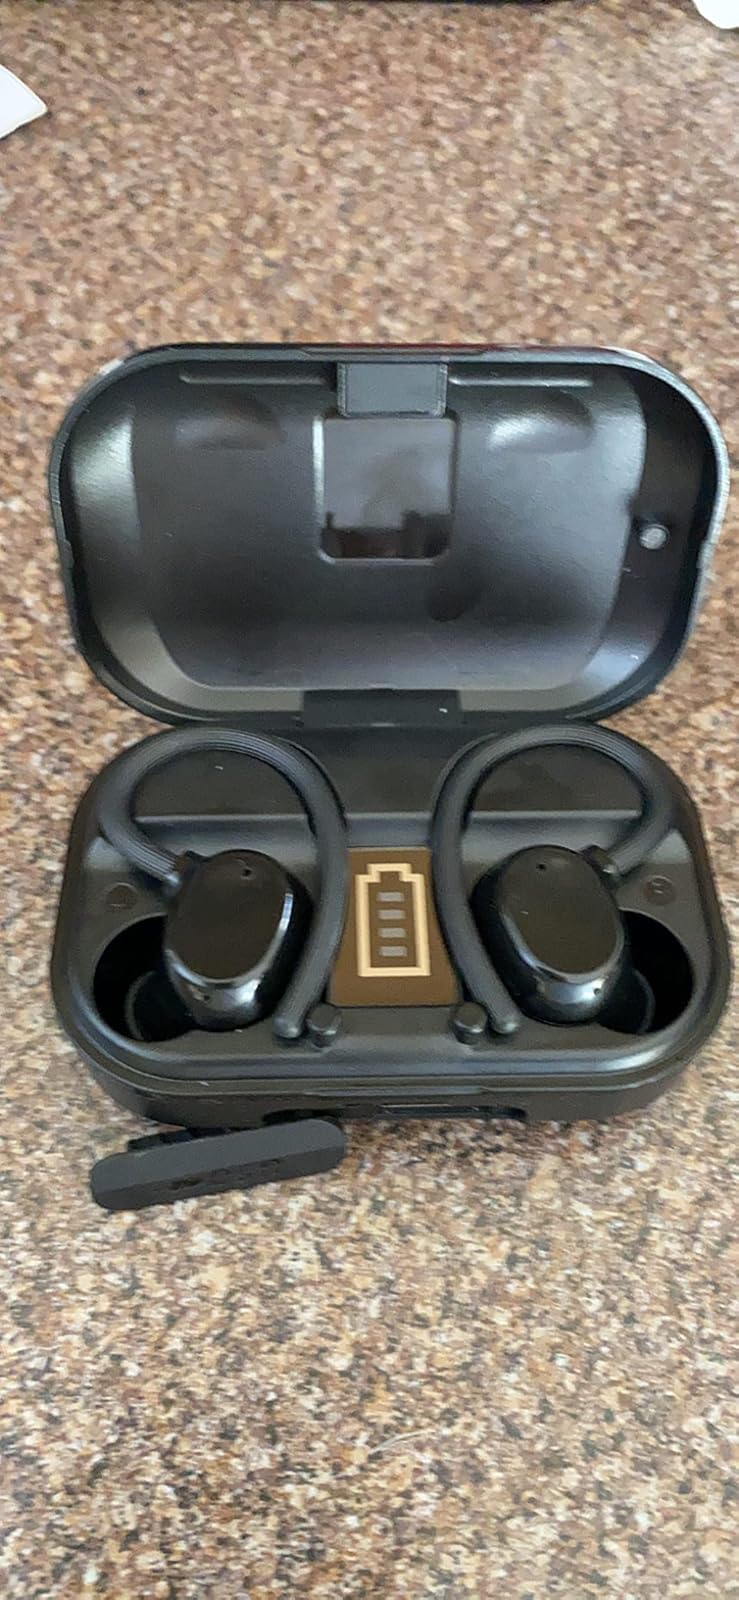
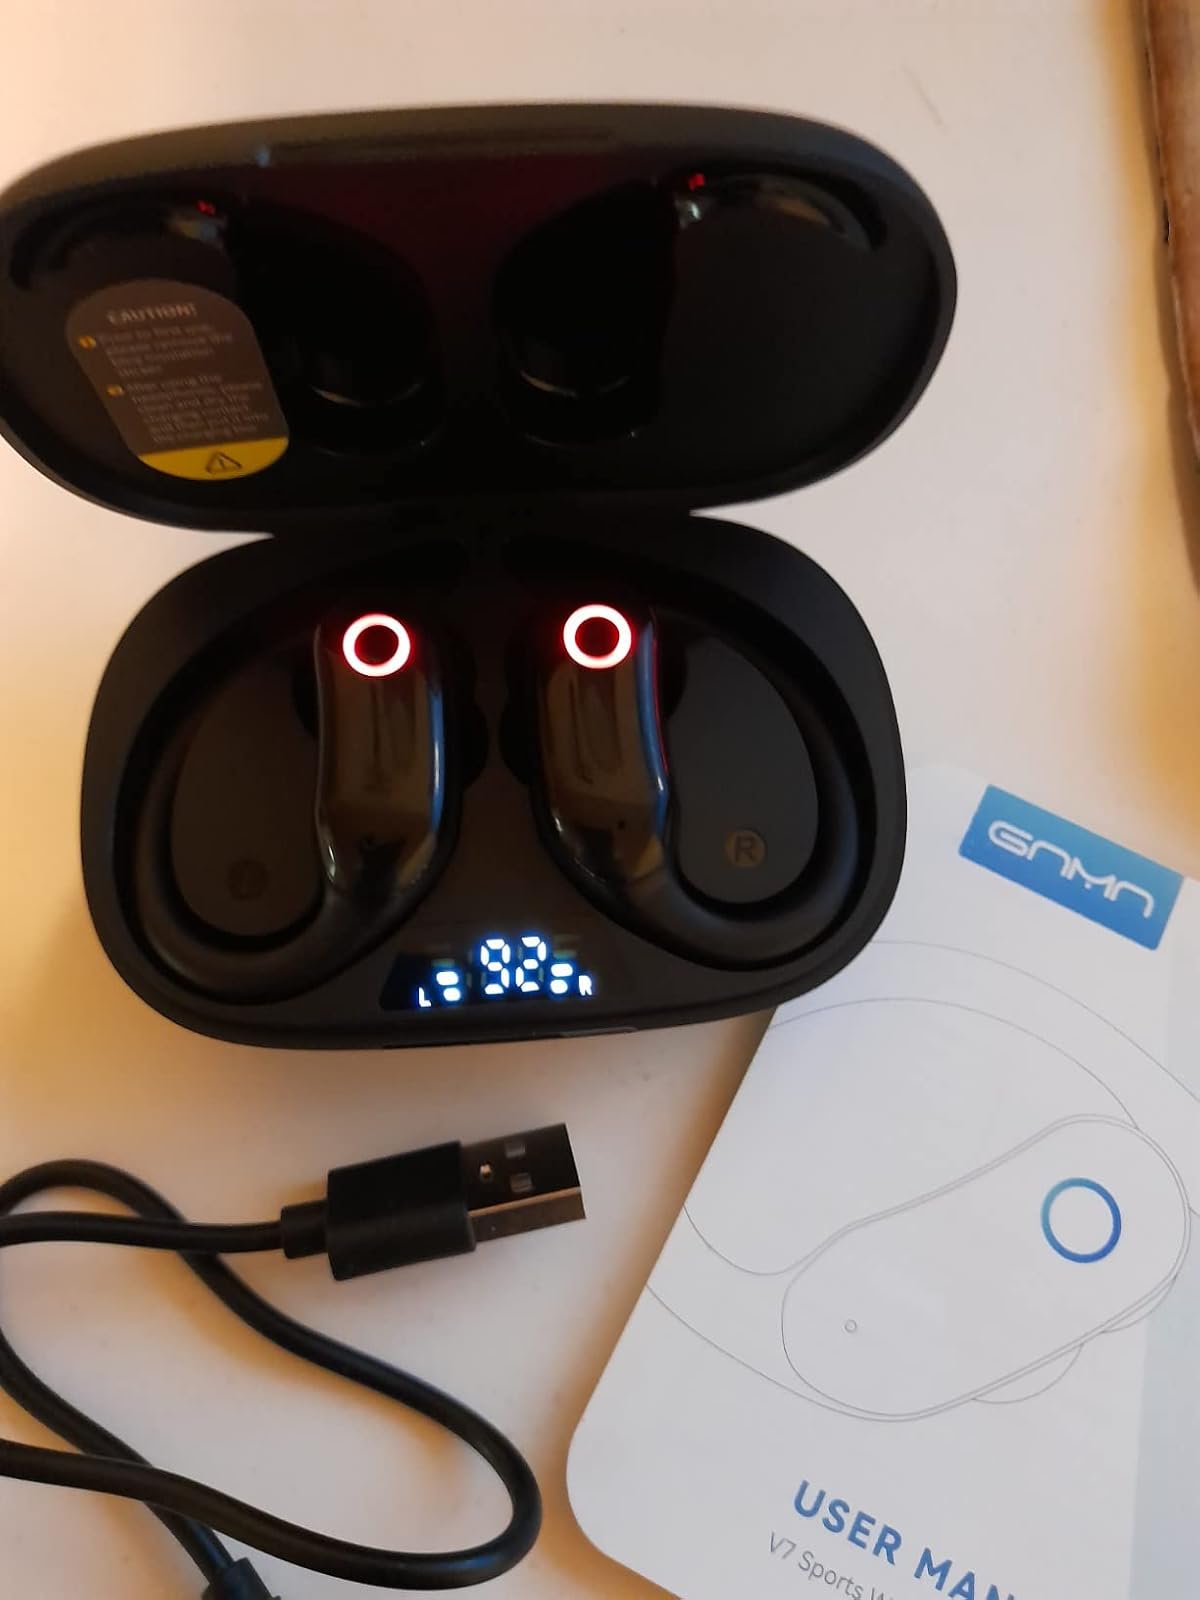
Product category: earbuds
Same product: no